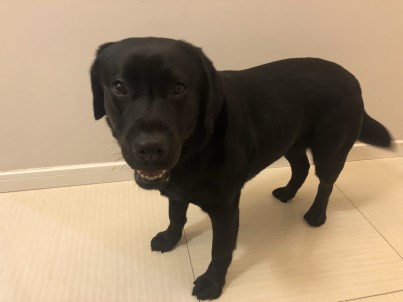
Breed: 3580-n000122-Labrador_retriever